Peter Gabriel (1980 album)

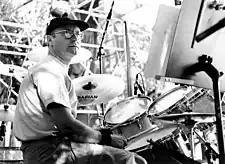
Former Genesis bandmate Phil Collins helped create the gated reverb sound on "Intruder".

Collins played on several of the album's tracks. "Intruder" has been cited as the first prominent use of a gated reverb sound. The distinctive sound was identified via experiments by producer Steve Lillywhite, Collins and staff engineer Hugh Padgham, in response to Gabriel's request that Collins and Marotta not use cymbals during the album's sessions.